Alexander Godley

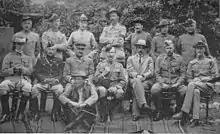
Major-General Robert Baden-Powell and members of his staff after the Siege of Mafeking, 1900. Godley is sat in the middle row, on the extreme left.

In 1898 Godley attended the Staff College at Camberley, which brought him into contact with George Francis Robert Henderson, "the prominent military theorist of his time". However, following the outbreak of the Second Boer War in 1899, ended his studies early to volunteer for service in Africa. Along with other officers of the Special Service Battalion, he helped to raise irregular mounted regiments. Godley was later adjutant to Colonel Robert Baden-Powell and was present during the siege of Mafeking. He was also chief staff officer to Lieutenant Colonel Herbert Plumer and later commanded the Rhodesian Brigade. In 1900, Godley transferred to the Irish Guards before being appointed to the staff at Aldershot Command as commander of the mounted infantry.